Alabama Jubilee Hot Air Balloon Classic

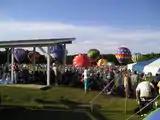
Hot air balloons inflating at the 2005 Alabama Jubilee

The Alabama Jubilee Hot Air Balloon Classic, one of the oldest hot-air balloon races in the mid-South, started in Decatur in 1978 with competition among 17 balloonists from Alabama, Kentucky, Ohio, Georgia, Mississippi and Louisiana. It was a showcase for the new Decatur balloon, one of the first to represent a city, and an event to kick off Alabama's tourism season. The Jubilee now draws, on average, about 60 pilots from some 20 states for two days of friendly competition during the annual Memorial Day holiday weekend.